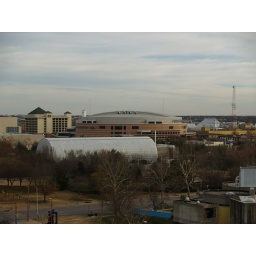
The Myriad Gardens is also visible in this shot (the glass looking building in front of the Ford Center)